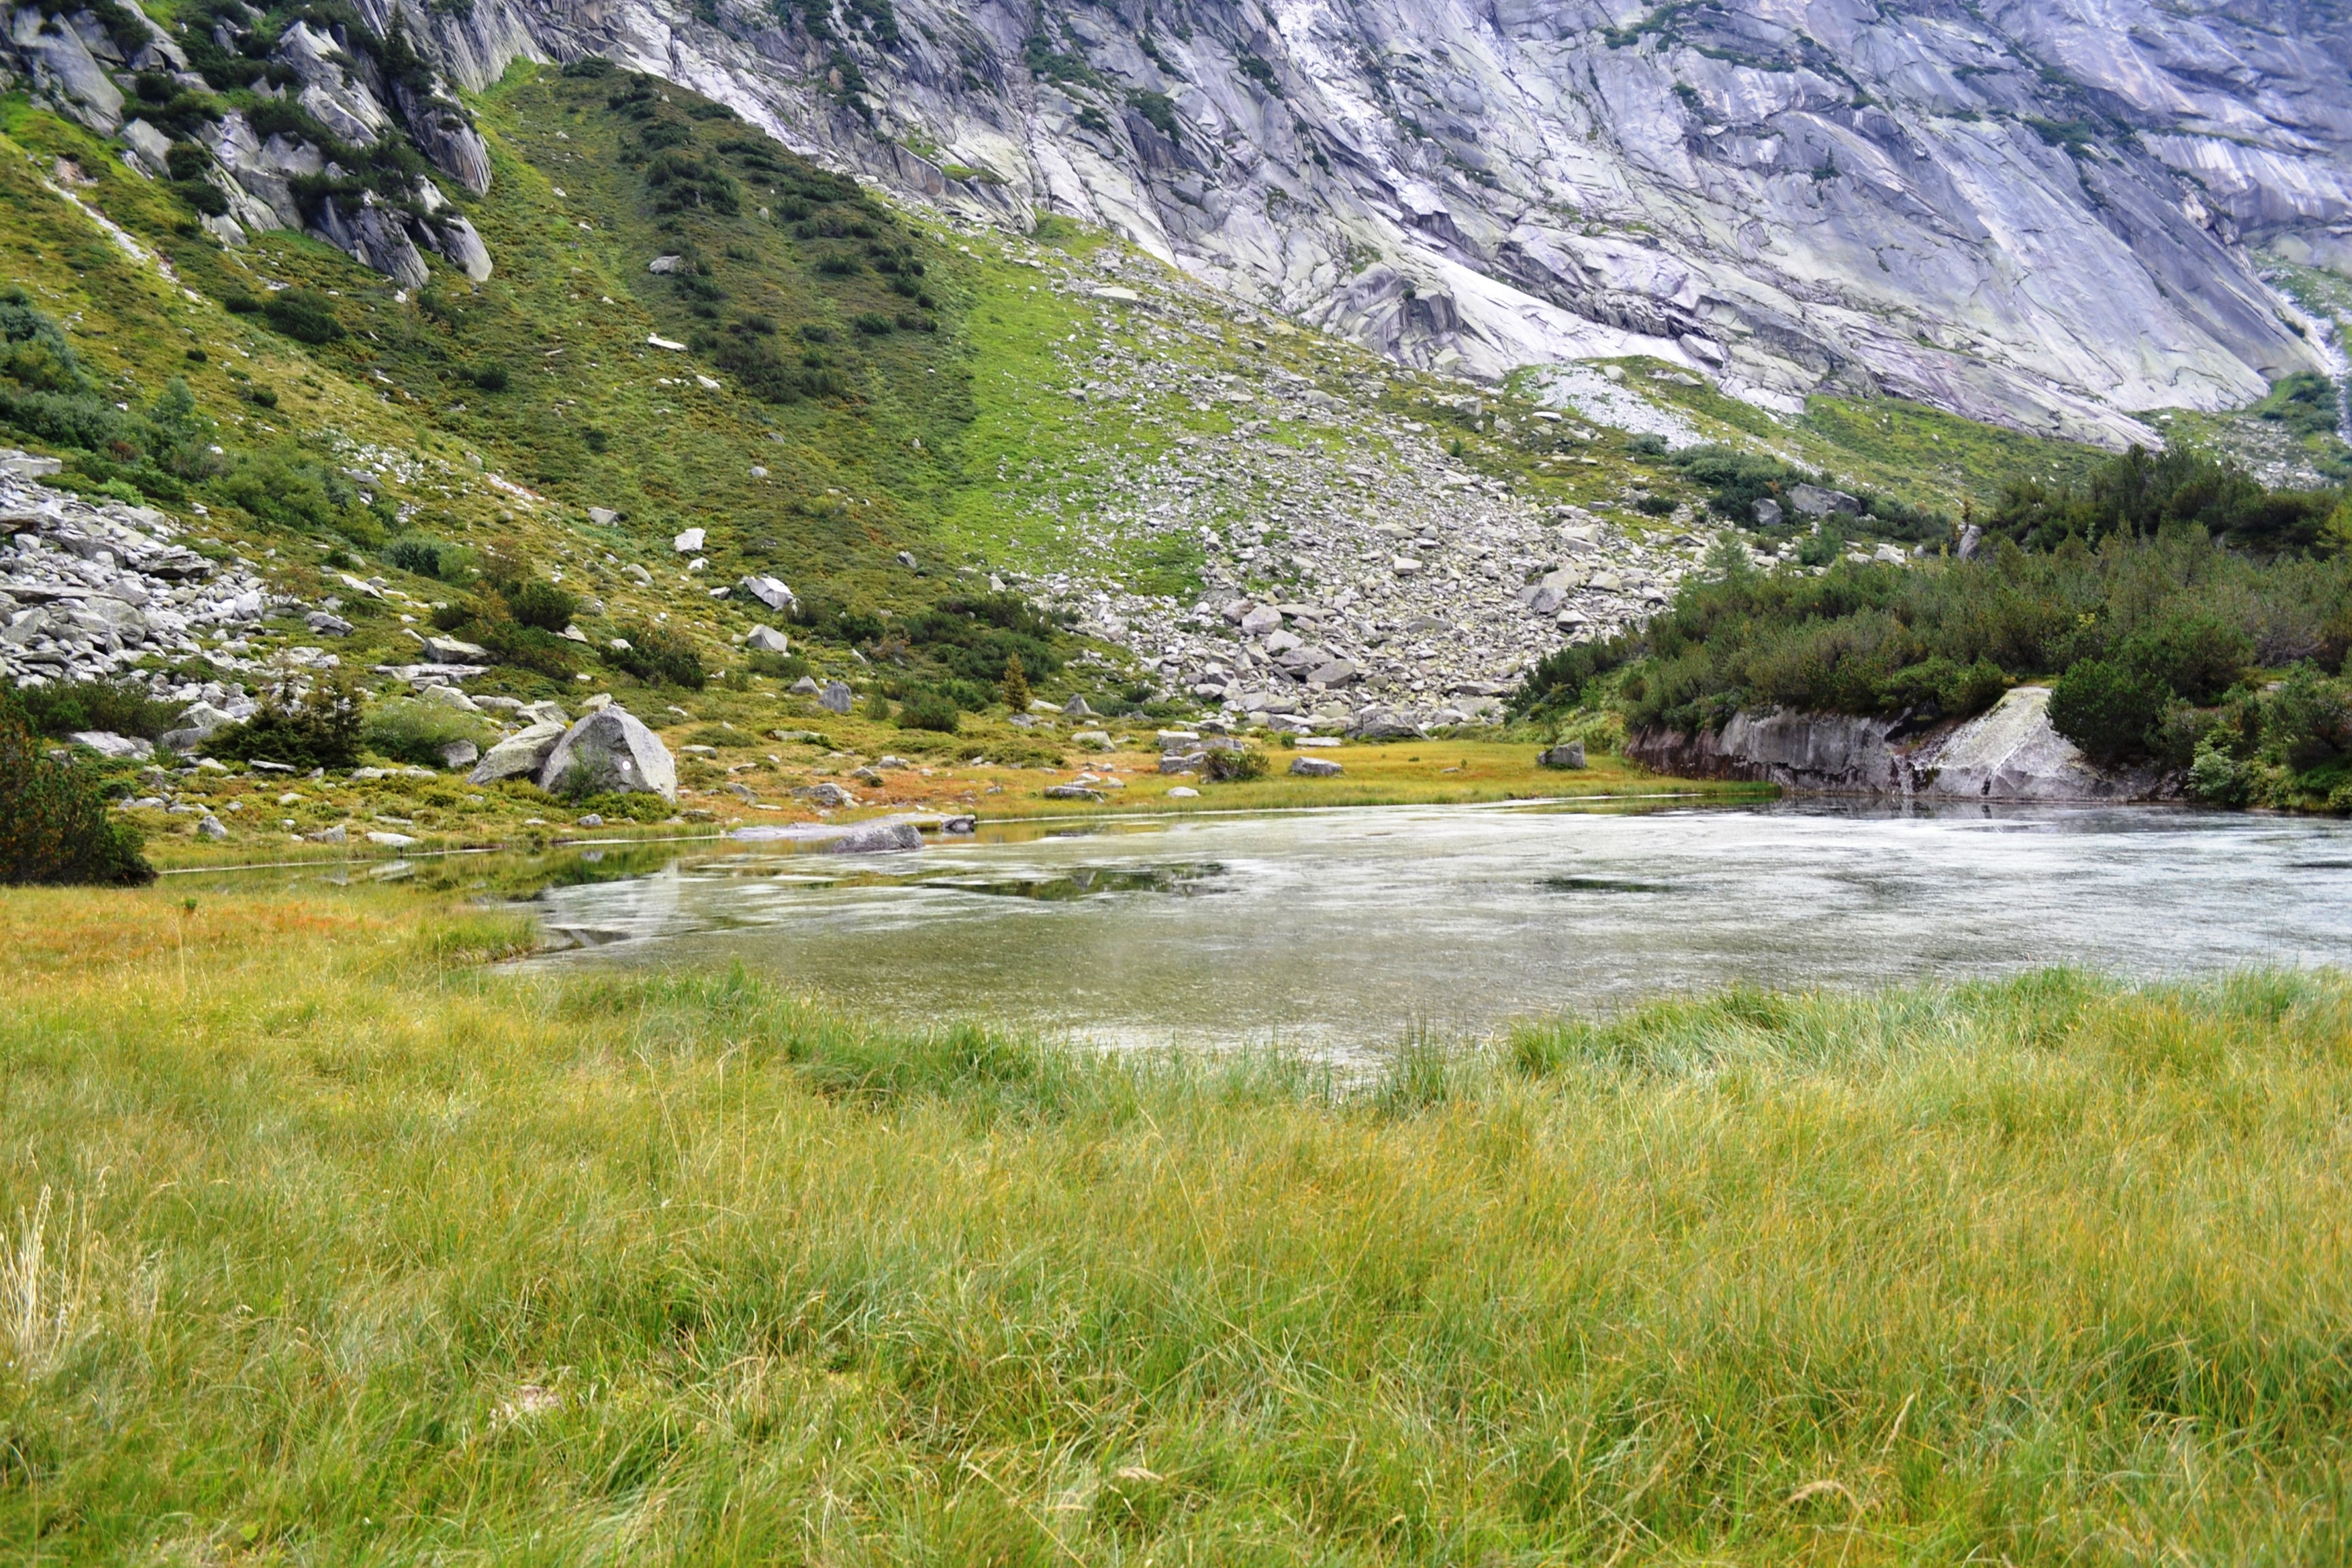
nature, wilderness, mountain, meadow, lake, river, valley, mountain range, stream, highland, mountain landscape, mountains, scree, plateau, switzerland, bergsee, fell, loch, ecosystem, mountain world, landform, tarn, nature reserve, geographical feature, mountainous landforms